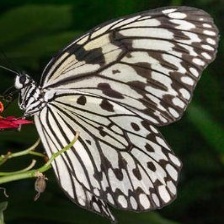
Species: PAPER KITE